Nation (university)

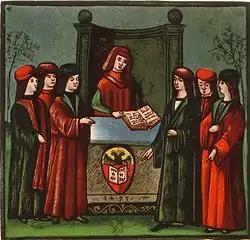
Students entering the "Natio Germanica Bononiae" (15th century)

The most important and powerful nation of the "ultramontane" University of Bologna was the German nation. One of its most famous members was Nicolaus Copernicus who, in 1496, enrolled into the "Natio Germanorum" (Natio of the Germans), a privileged university organization that included German-speaking students from many regions of Europe.